Guatemala

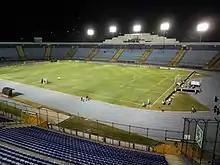
Estadio Doroteo Guamuch Flores in Guatemala City

Guatemala has a population of ( est). With only 885,000 in 1900, this constitutes the fastest population growth in the Western Hemisphere during the 20th century. The Republic of Guatemala's first census was taken in 1778. The census records for 1778, 1880, 1893 and 1921 were used as scrap paper and no longer exist, although their statistical information was preserved. Censuses have not been taken at regular intervals. The 1837 census was discredited at the time; statistician Don Jose de la Valle made a calculation that in 1837 the population of Guatemala was 600,000. The 1940 census was burned.